Fairlie locomotive

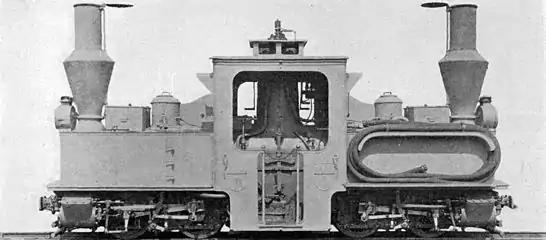
Baldwin-built Péchot-Bourdon locomotive, driver's side

Capacity for fuel and water is limited by the layout of the locomotive. Fairlie's design has less room for fuel supplies than a normal tank locomotive, that can be fitted with a bunker at the back of the cab. Solid fuel can't be carried in a tender because there is no access from the central cab. As was later the case with Bulleid's Leader class locomotives, limited fuel supplies would not have been a problem if fuel oil had been used instead of coal. Some of the large Fairlies for Mexico (see above) were oil-fired and oil-firing has, in recent times, been used on the Ffestiniog Railway.